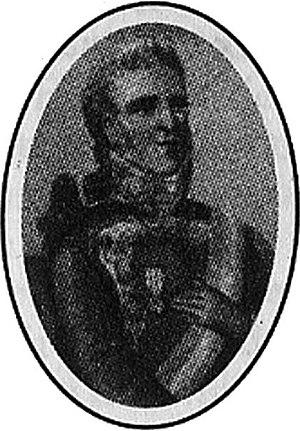
Francisco Novella Azabal Pérez y Sicardo est un général de l'armée espagnole et vice-roi par intérim de Nouvelle-Espagne du 5 juillet 1821 au 21 juillet 1821, lors de la guerre d'indépendance du Mexique.